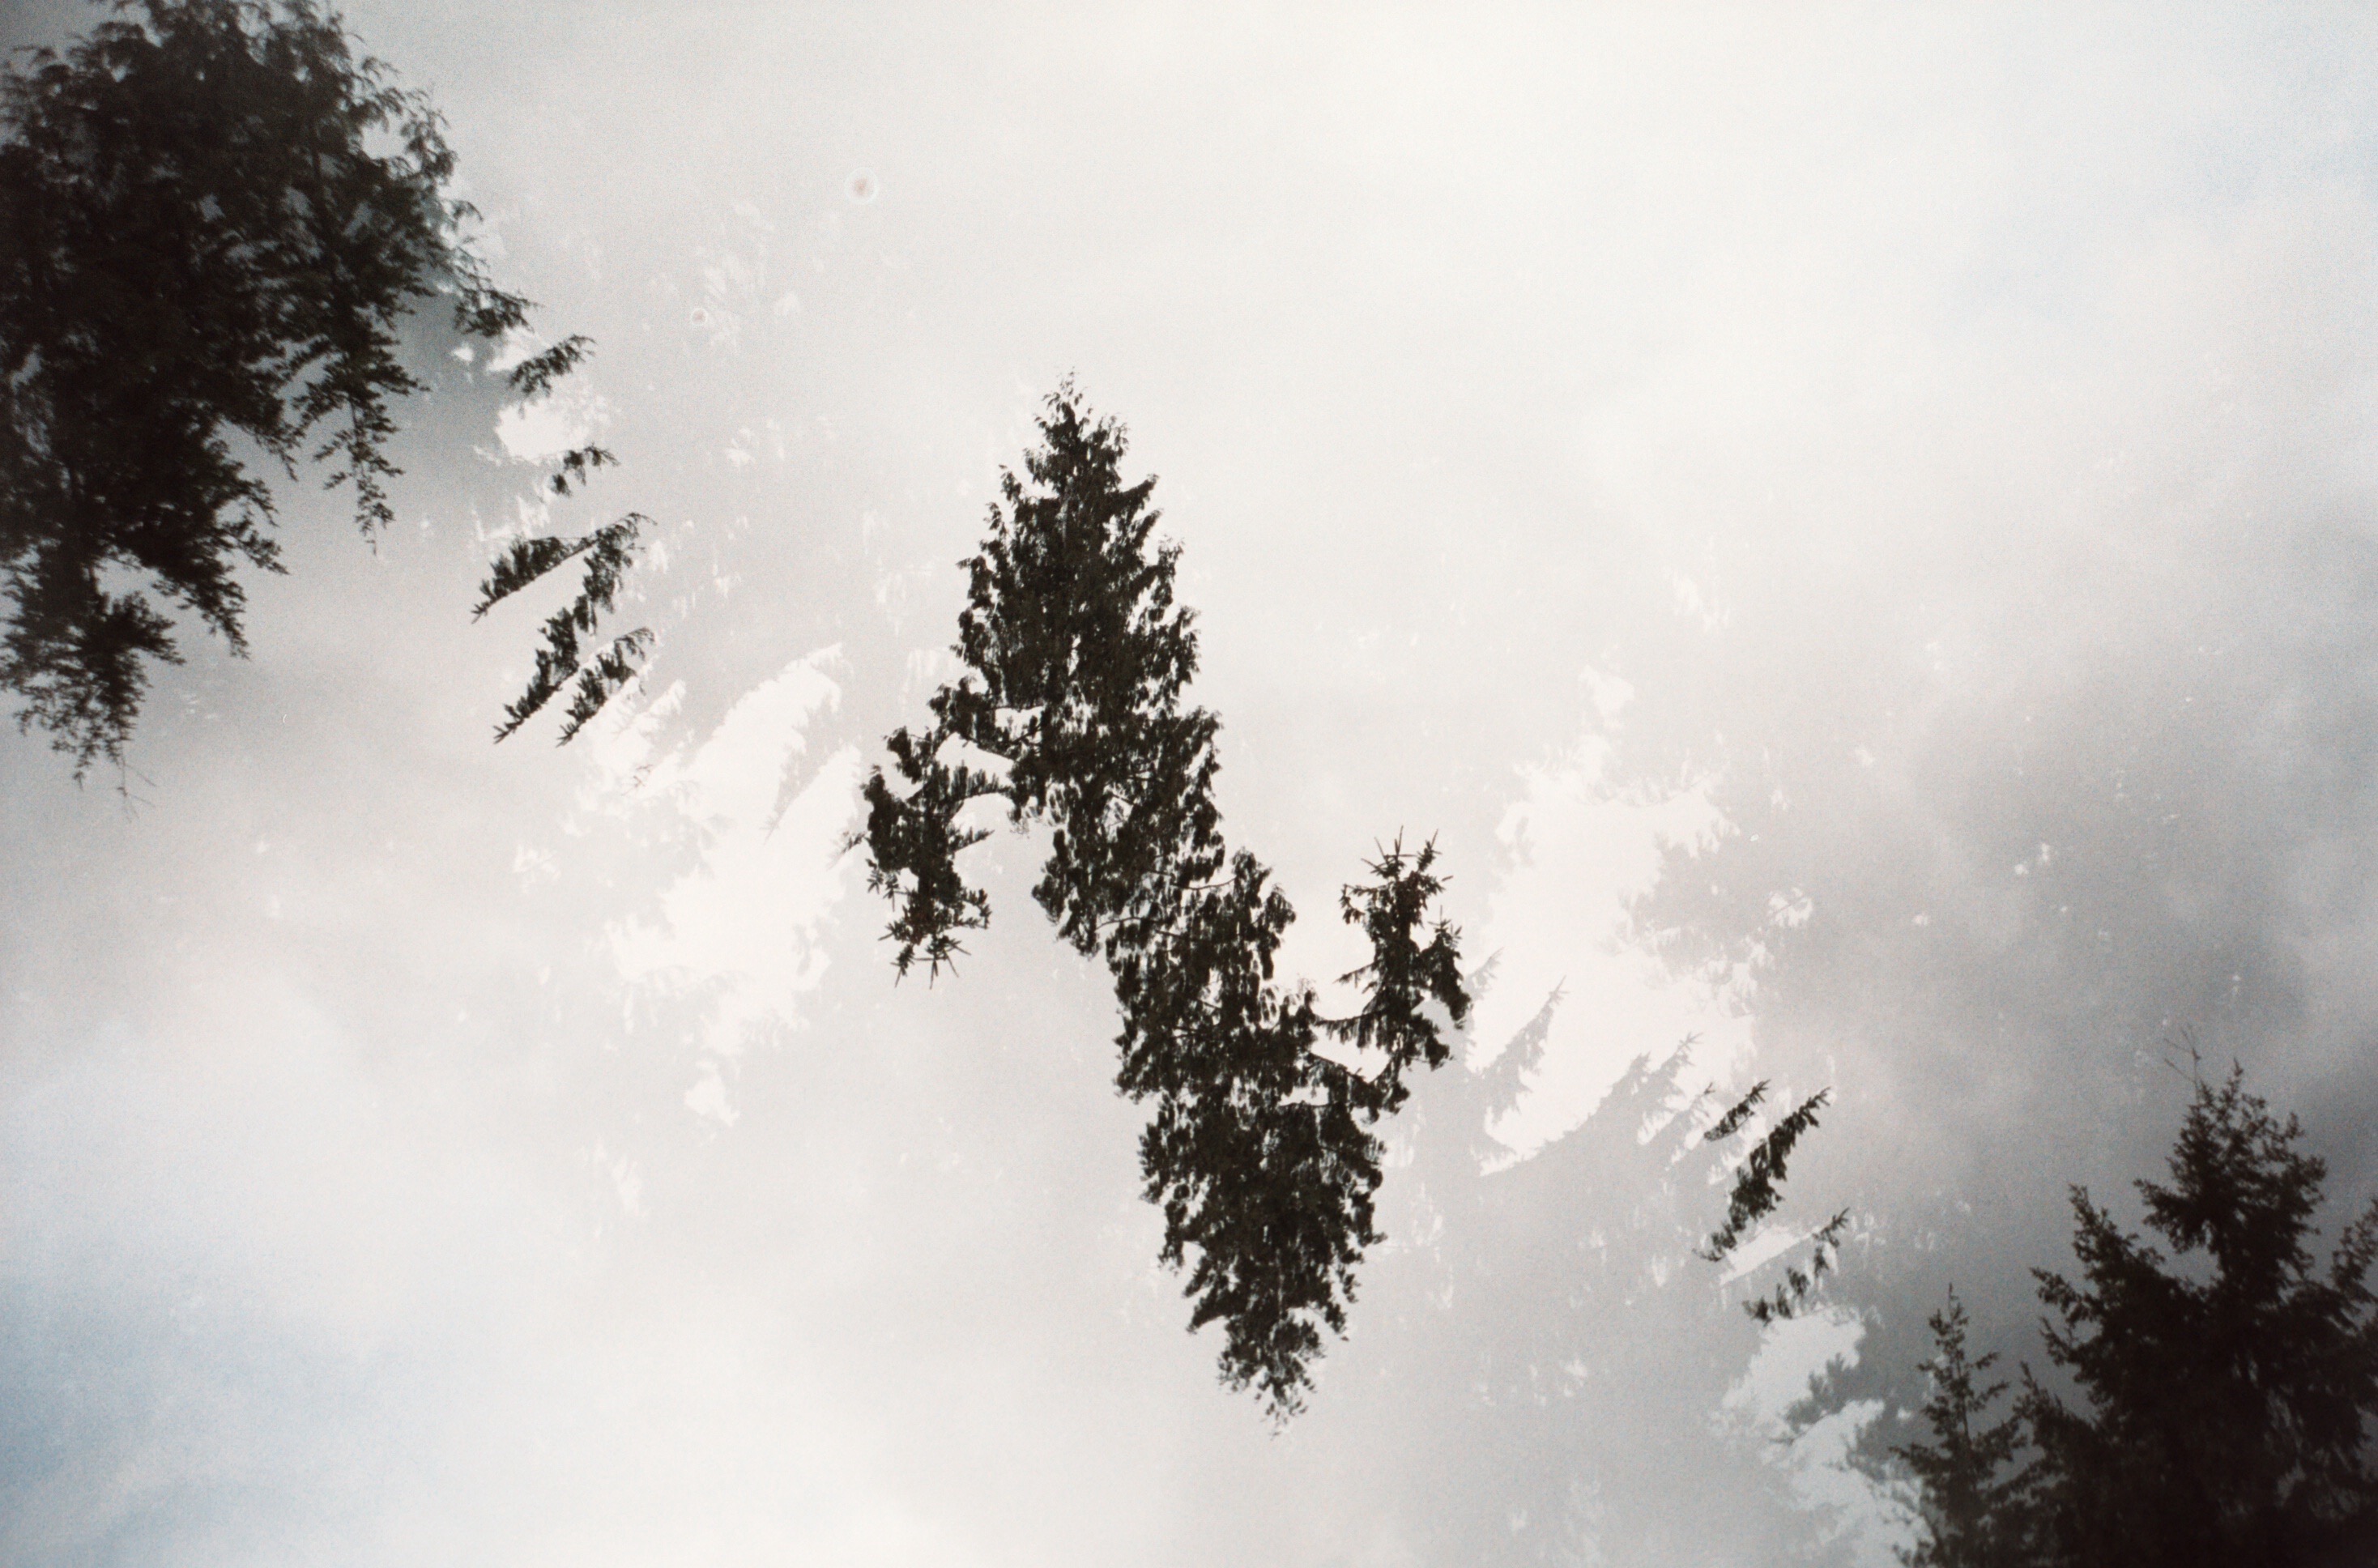
tree, nature, forest, branch, mountain, snow, winter, cloud, plant, sky, fog, mist, sunlight, morning, leaf, atmosphere, film, pine, weather, trees, lomography, lomo, doubleexposure, treetops, analogue, kodakgold200, smena8m, smena, splitzer, meteorological phenomenon, atmospheric phenomenon, atmosphere of earth, woody plant